Canon de 75 modèle 1897

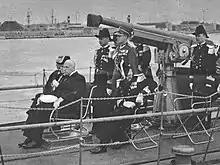
A navalized mle 1897 on board the Polish torpedo boat

The 75 mm modèle 1897–1915 was placed on "SMCA modèle 1925" mountings with a vertical elevation of -10 to +70° and a 360° rotation. This allowed it to be used in an anti-aircraft role.